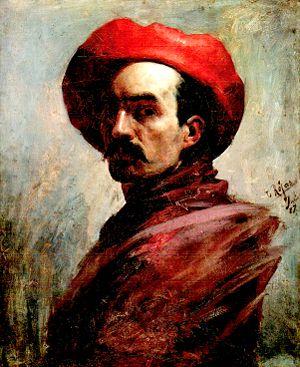
Cristóbal Rojas est un artiste peintre vénézuélien, né à Cúa le 15 décembre 1857 et mort à Caracas le 8 novembre 1890. Il est l'un des peintres majeurs du pays au XIXᵉ siècle.